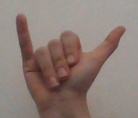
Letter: ya